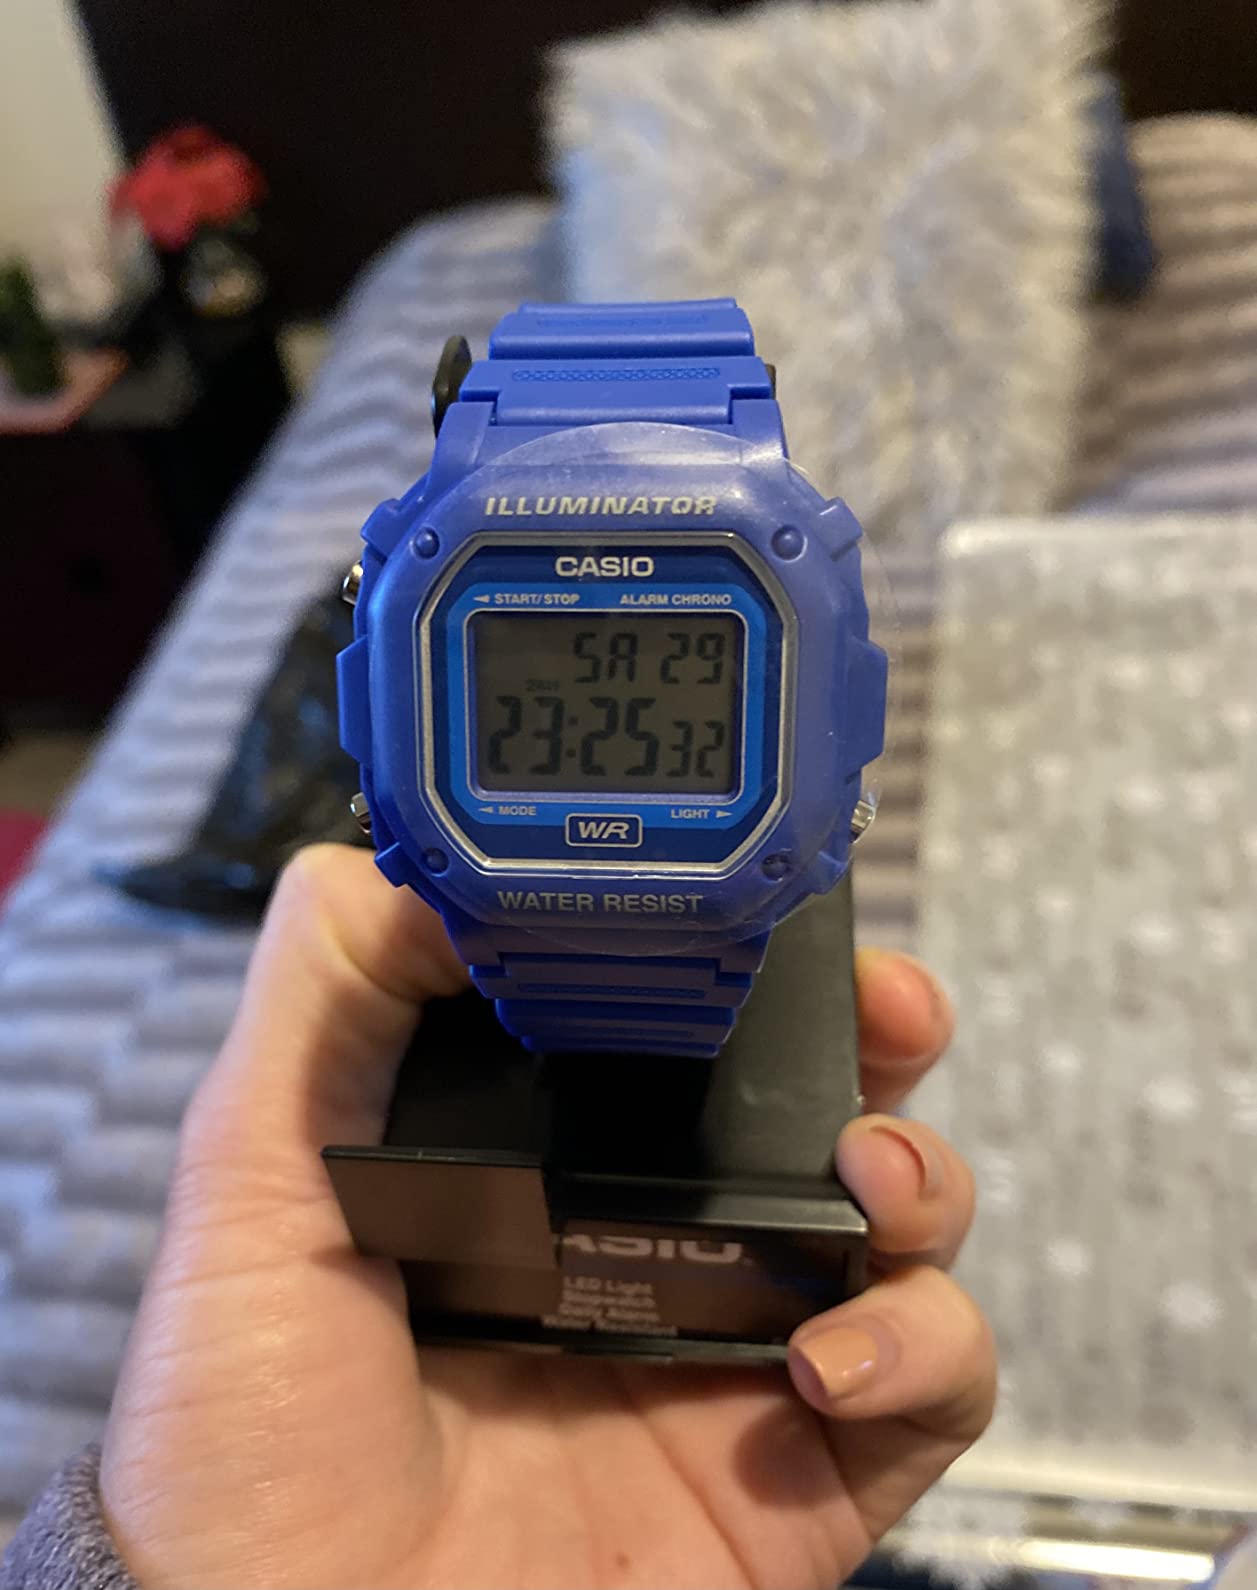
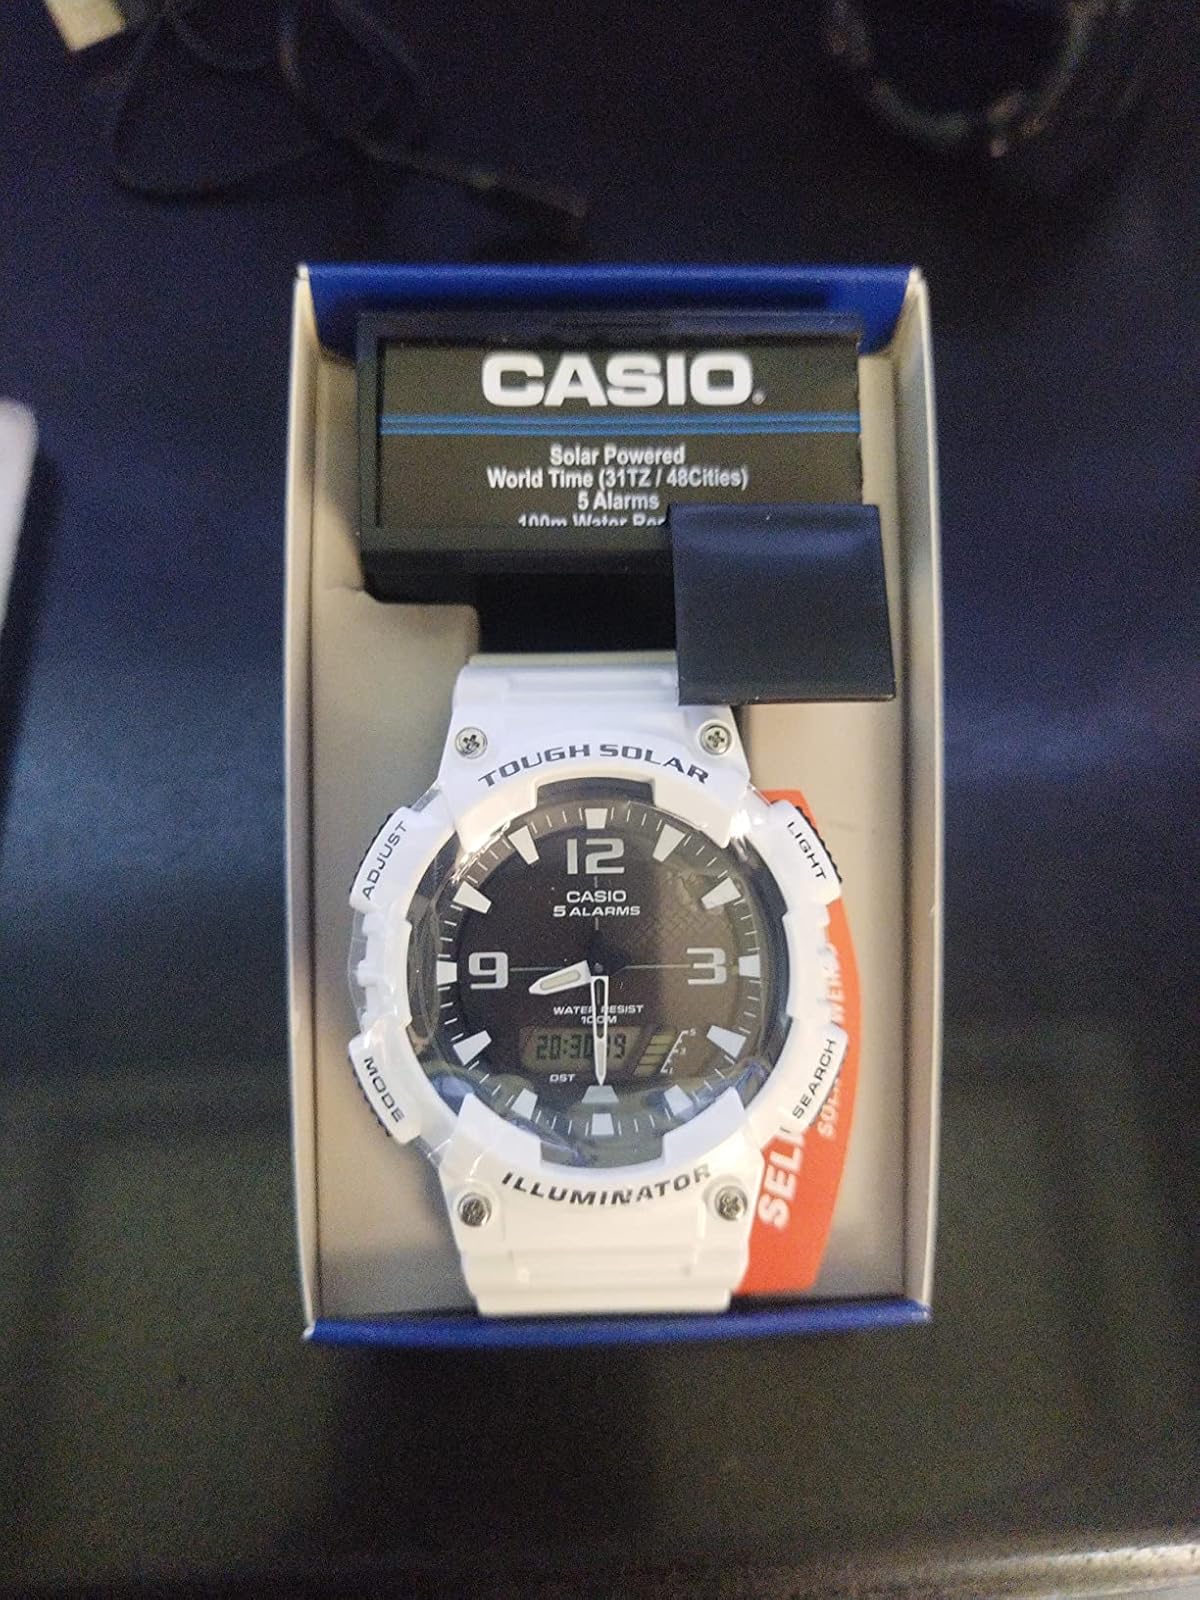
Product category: accessories_watch
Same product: no